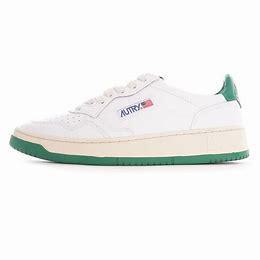
Brand: Autry
Model: Action Shoes 100